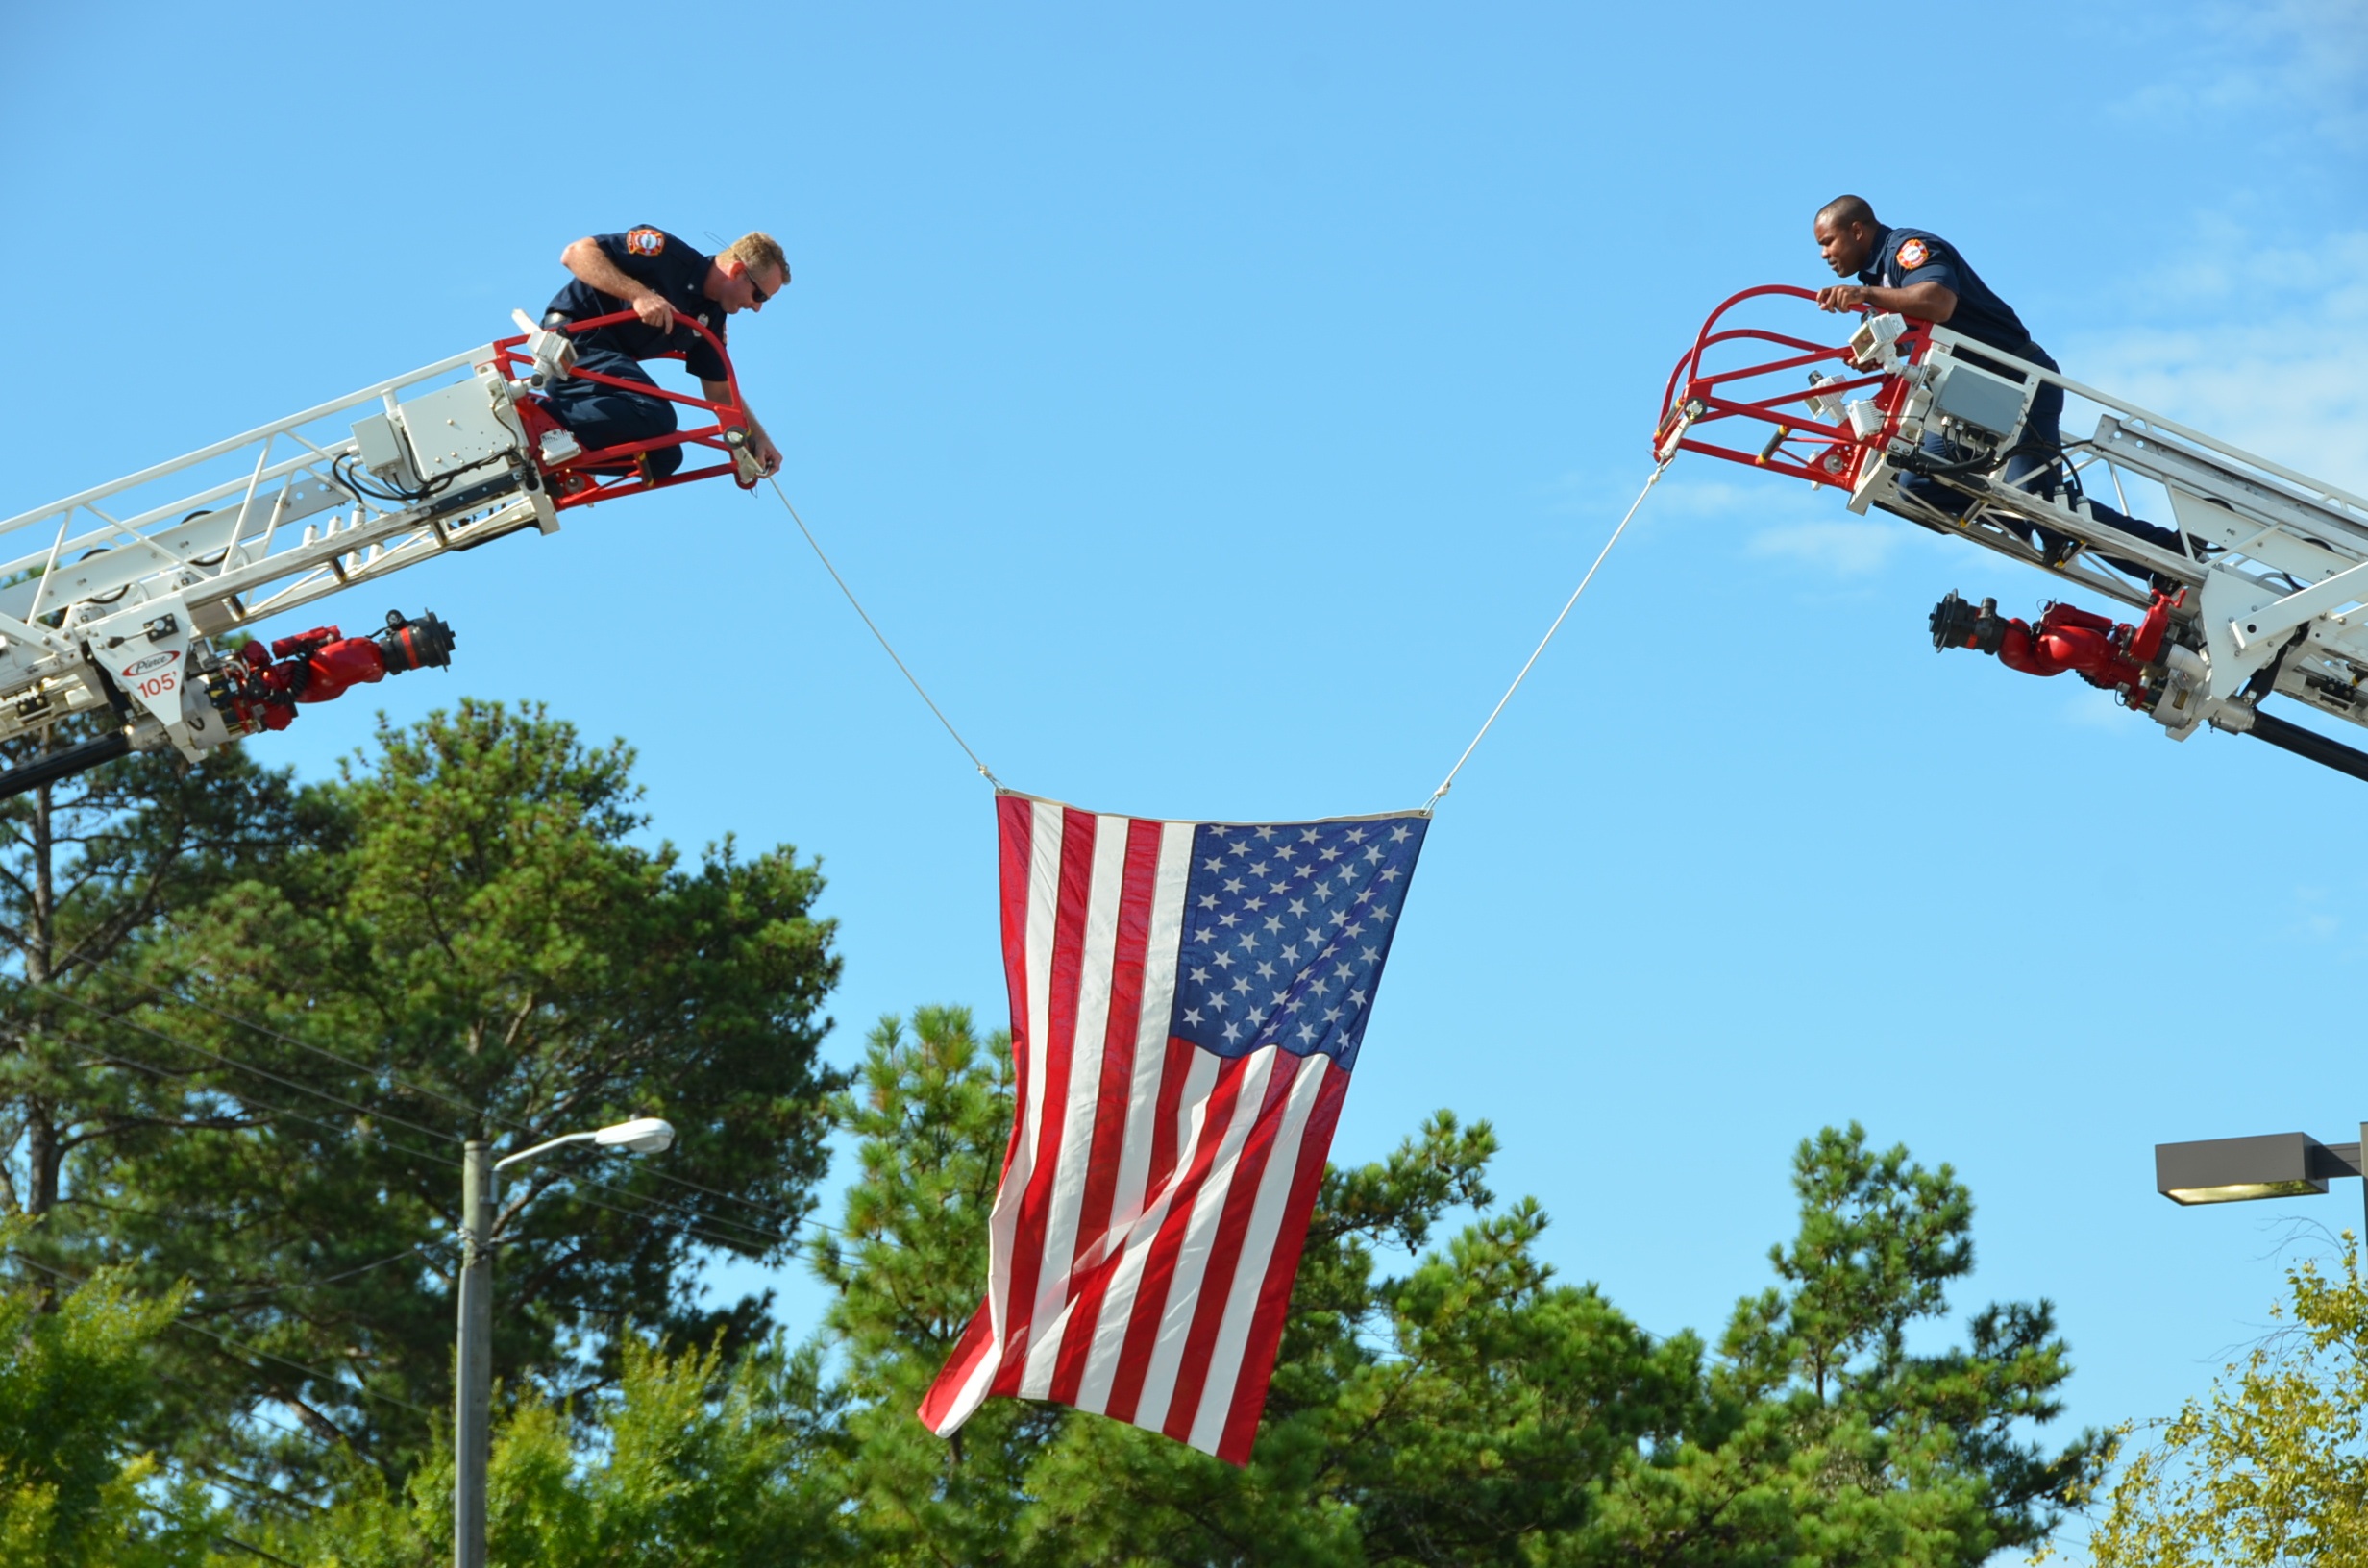
advertising, jumping, amusement park, park